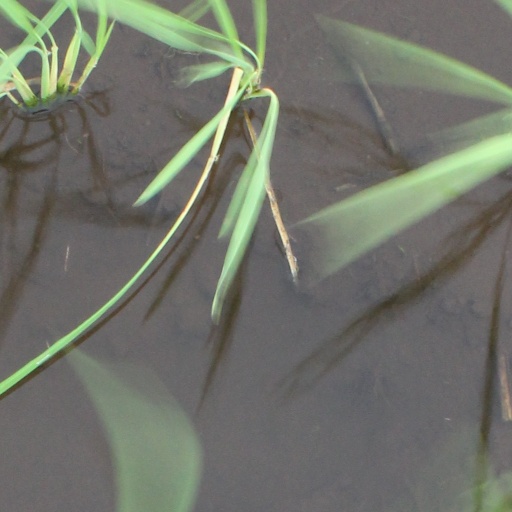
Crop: rice